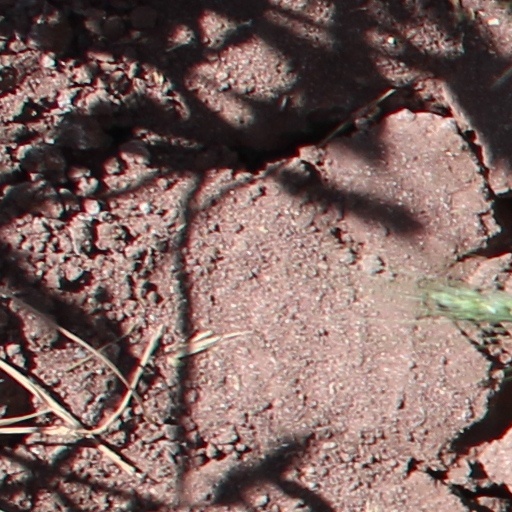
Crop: wheat